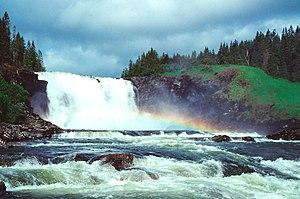
Indalsälven est un fleuve du centre de la Suède. Il est aussi appelé Jämtlandsälven, parce que son cours passe par le Jämtland ou Storsjöälven, parce que c'est l'émissaire principal de Storsjön.